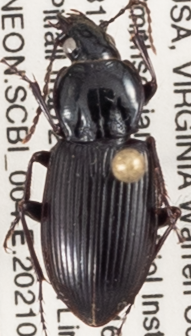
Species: Pterostichus mutus
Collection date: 2021-08-12
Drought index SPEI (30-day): -0.436
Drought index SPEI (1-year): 0.142
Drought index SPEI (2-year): -0.226